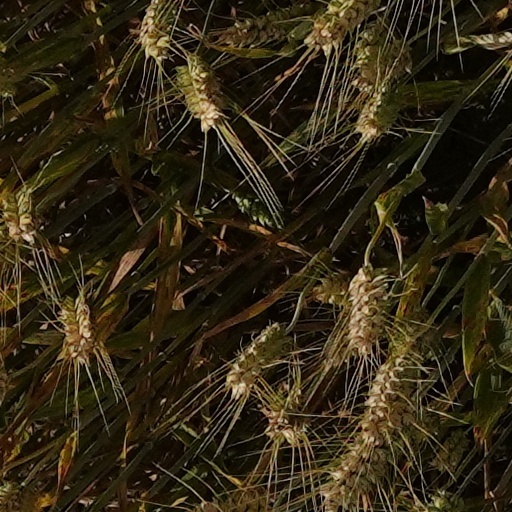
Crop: wheat